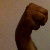
The image shows a hand gesture representing the letter 'M' in Indian Sign Language.